Swiss National Supercomputing Centre

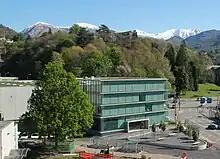
The office building of the Swiss National Supercomputing Centre, with part of the computing building on the left edge of the photo.

The building at the new location Lugano-Cornaredo has a pillar-free machine hall of 2,000 m and can be powered with up to 20 MW electricity. Water for cooling the supercomputers is taken from Lake Lugano in 45m depth and pumped over a distance of 2.8 km to the centre. Thus, little energy is consumed for providing the cooling and the computer centre achieves a high energy efficiency with a PUE < 1.25.